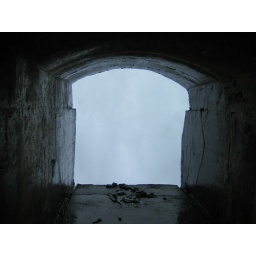
This is the window in the tunnel. We are directly under the water falls.